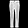
Label: Trouser